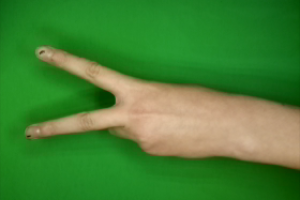
Label: scissors